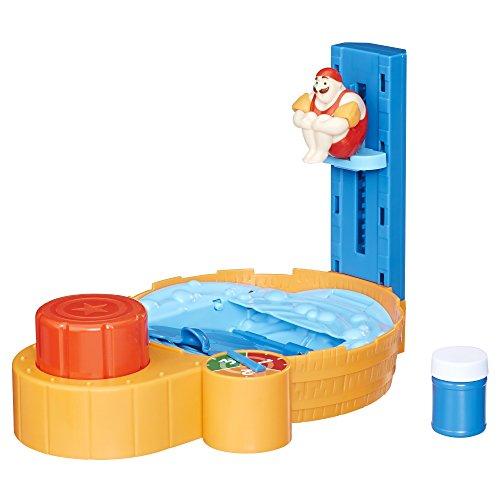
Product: Hasbro Gaming Hot Tub High Dive Game With Bubbles For Kids Board Game For Boys and Girls Ages 4 and Up E1919
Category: Toys & Games | Games & Accessories | Board Games
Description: The Hot Tub High Dive board game includes a demo bottle of bubble solution.
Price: $7.49
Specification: ProductDimensions:3.2x10.5x10.5inches|ItemWeight:1.6pounds|ShippingWeight:1.6pounds(Viewshippingratesandpolicies)|ASIN:B0771S7NJG|Itemmodelnumber:E1919|Manufacturerrecommendedage:4yearsandup